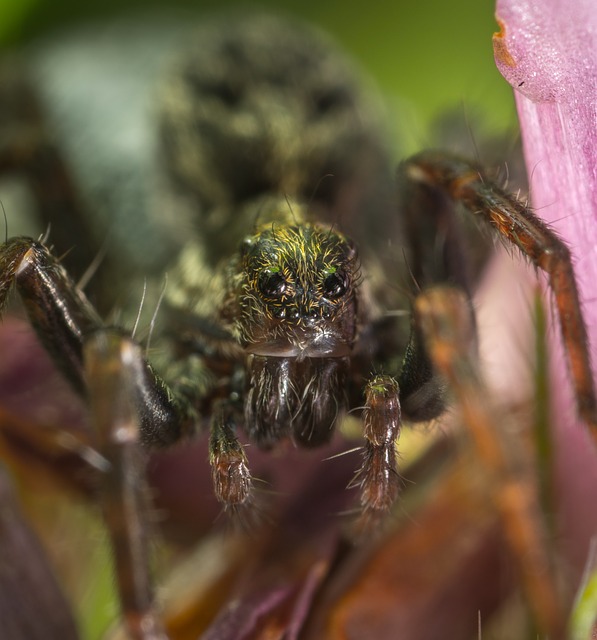
Label: ragno